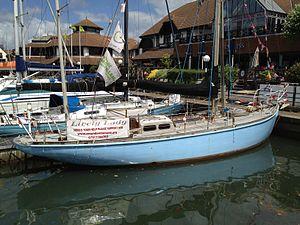
Lively Lady est un voilier monocoque gréé en ketch et construit en bois en 1948. Il est connu pour avoir vu à son bord Alec Rose terminer la Transat anglaise 1964 en quatrième position et réaliser une circumnavigation quatre ans plus tard en 354 jours.